COVID-19 pandemic in Jersey

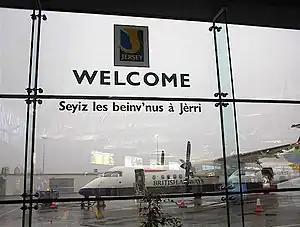
Jersey's testing and tracing regime allowed travel to and from the island to resume from July 2020

Broad Street in Saint Helier was closed in May 2020 to help physical distancing, similar to many other streets projects in response to the pandemic over the British Islands. The road is located in the town centre near King Street. At the time Infrastructure Minister Deputy Kevin Lewis suggested more projects, but did not give details. No further projects have been introduced. Delivery vehicles can still access the road between 7 am and 11 am and cyclists all day in both directions.